Middle East Business Report

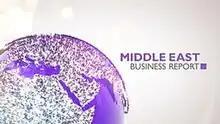
New titles used as of January 2013

Middle East Business Report is a monthly half-hour programme broadcast globally on BBC World News; covering business stories across the Middle East.